Jacopo del Cassero

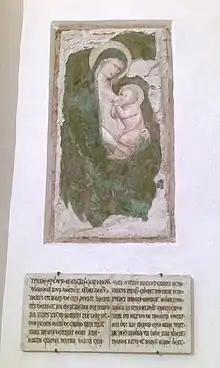
Madonna del Latte and funerary epigraph placed above the tomb of Jacopo del Cassero.

Jacopo del Cassero (Fano, c. 1260 - Oriago, 1298) was a magistrate and condottiero from late medieval Italy. He appears as a character in Dante Alighieri's "Purgatorio".